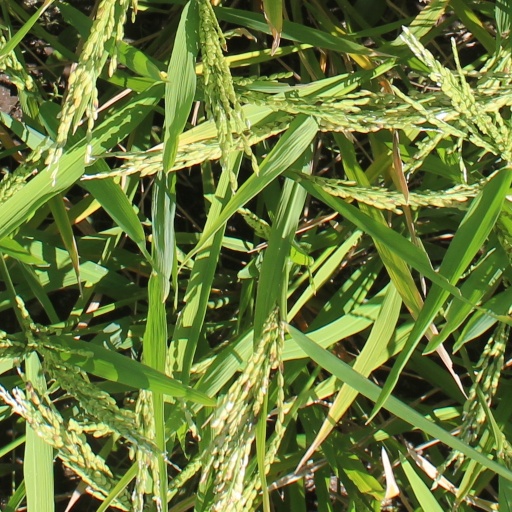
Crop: rice